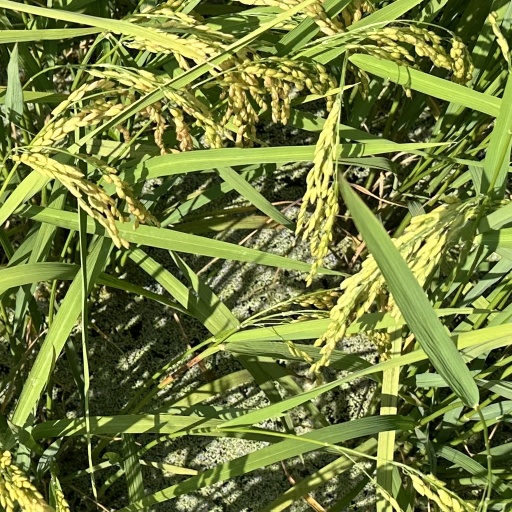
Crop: rice